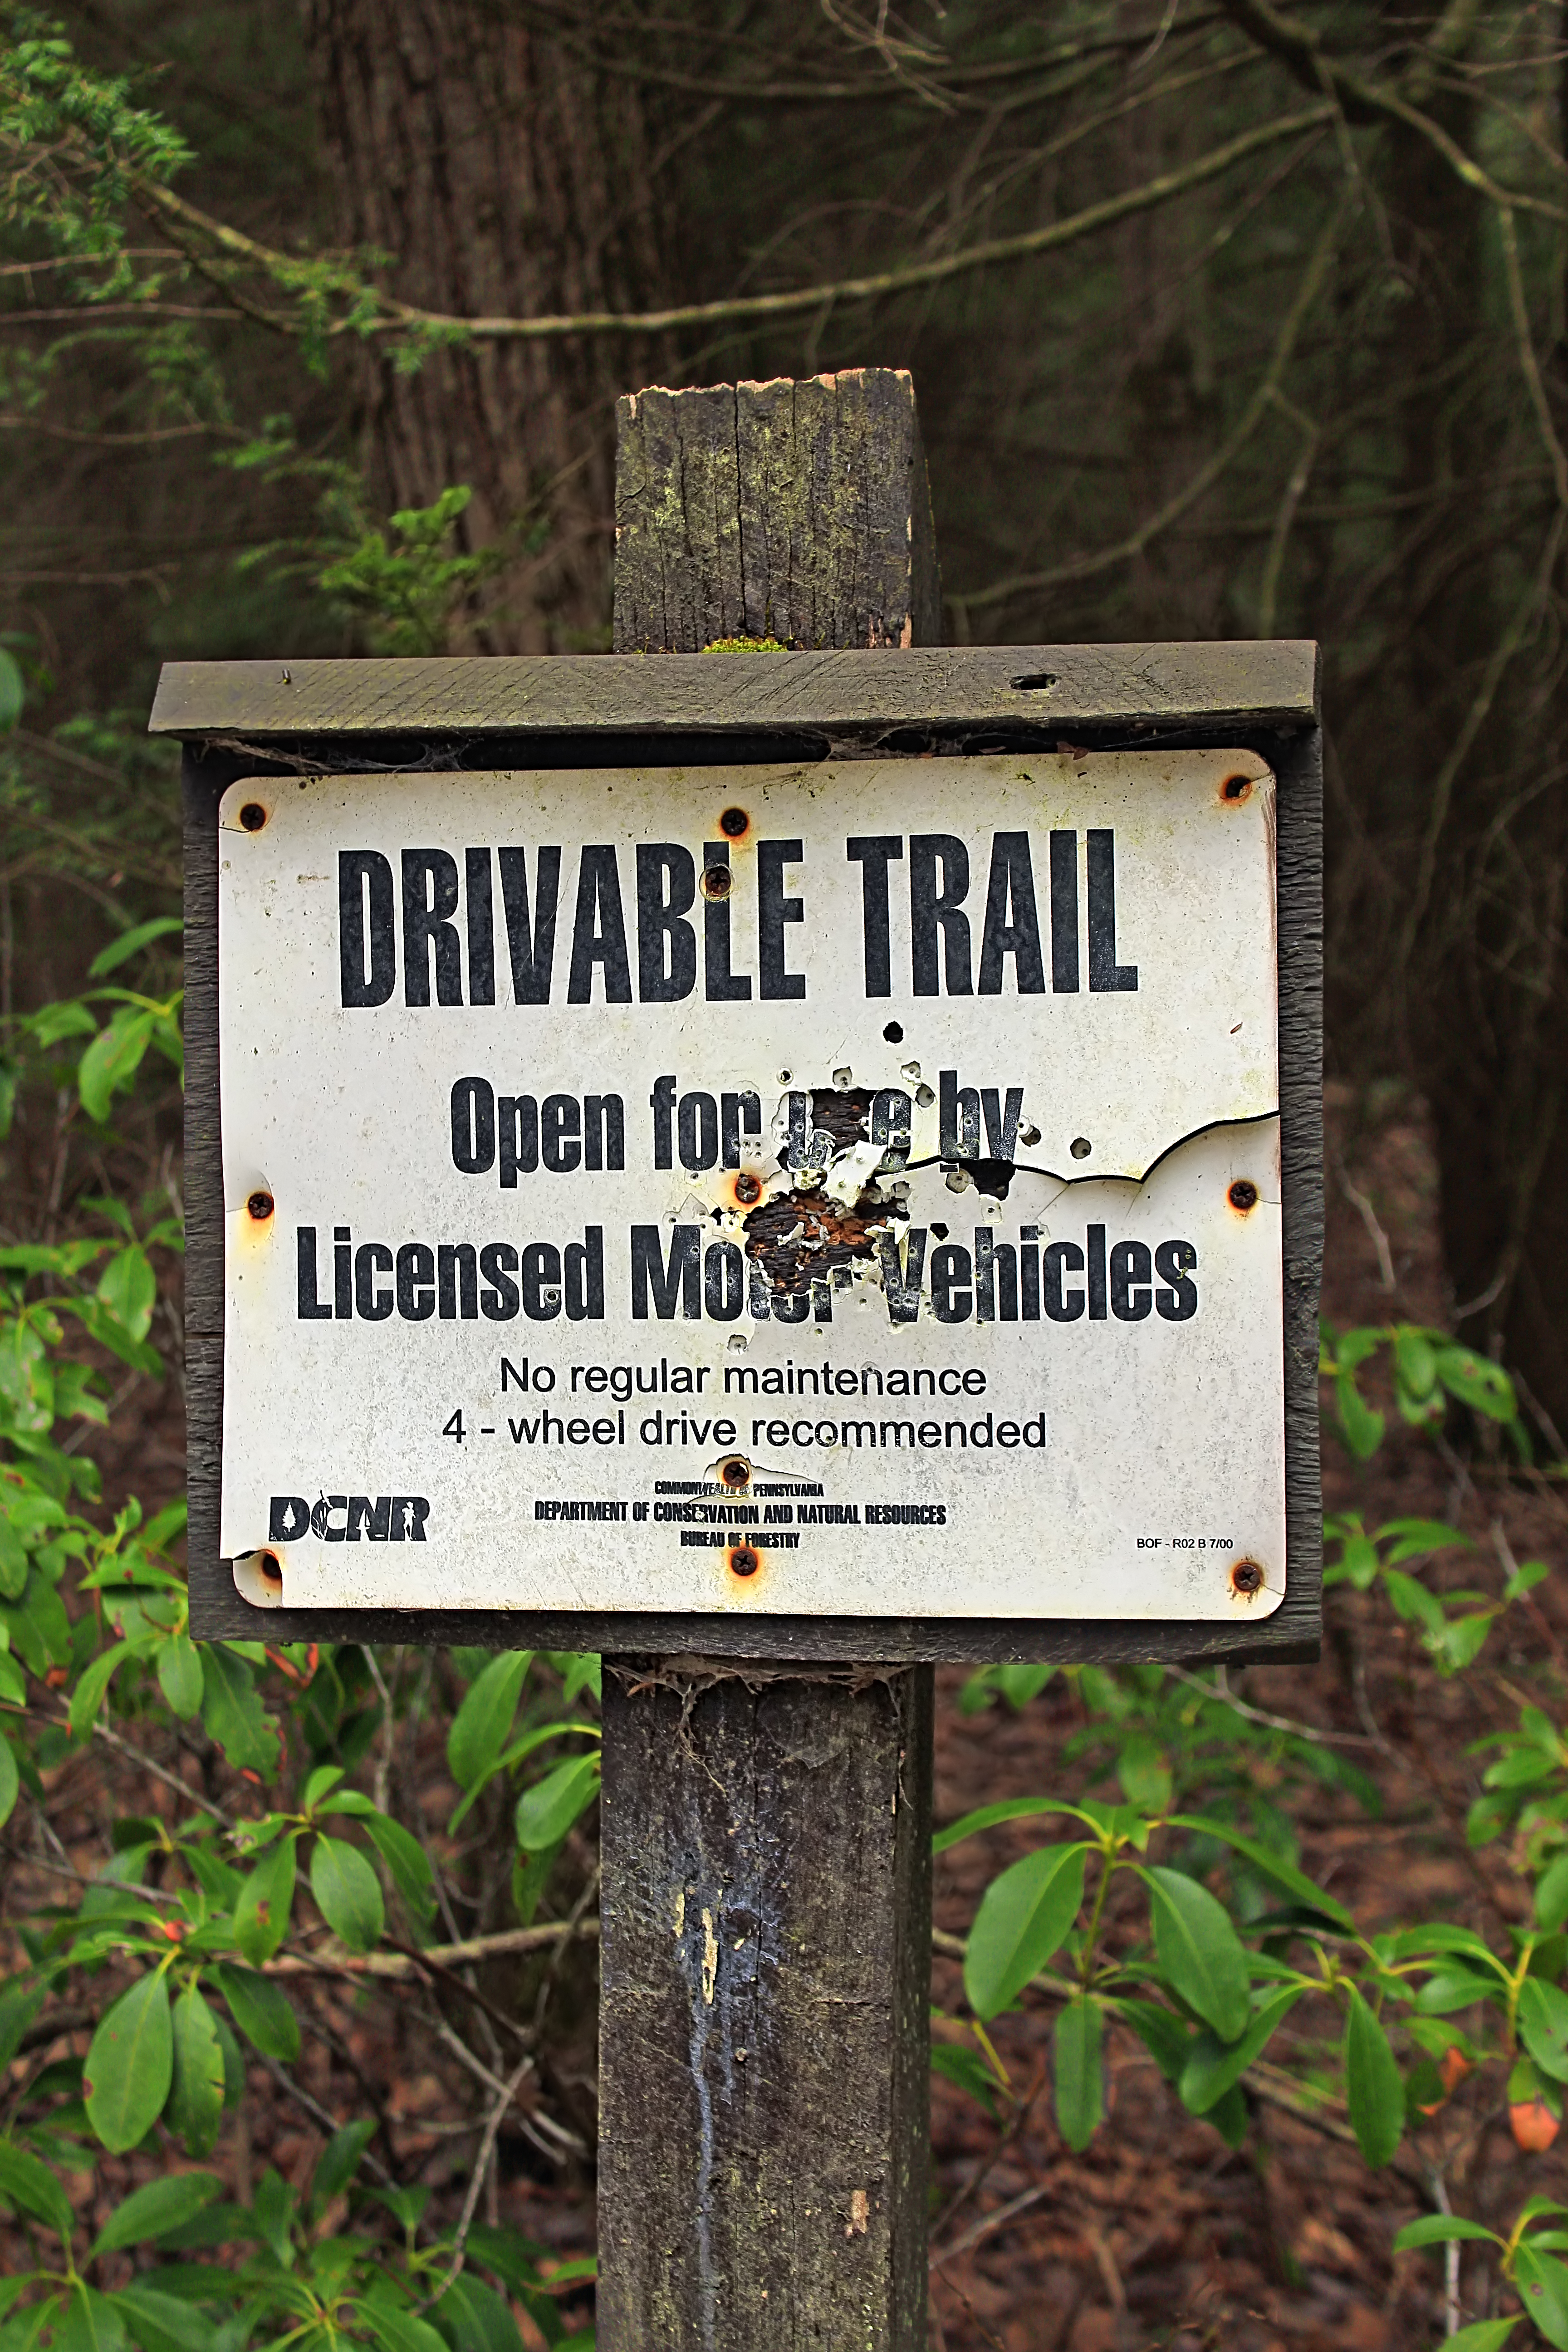
tree, forest, trail, sign, spring, signage, trees, creativecommons, clintoncounty, pennsylvania, baldeaglestateforest, stategameland295, stategamelands295, sgl295, cherryrungamelands, pennyhill, mountriansares, riansaresmountain, mtriansares, cherryrunroad